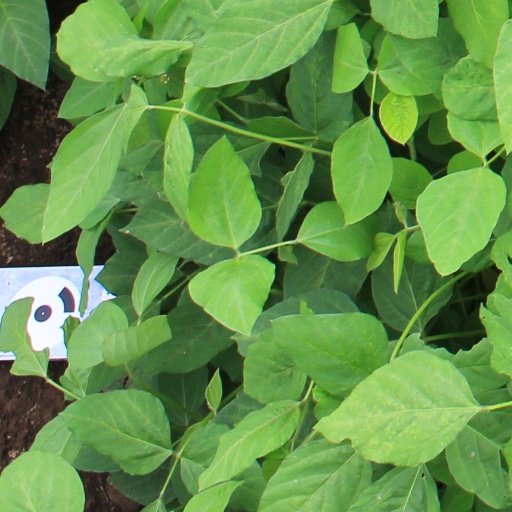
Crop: soybean